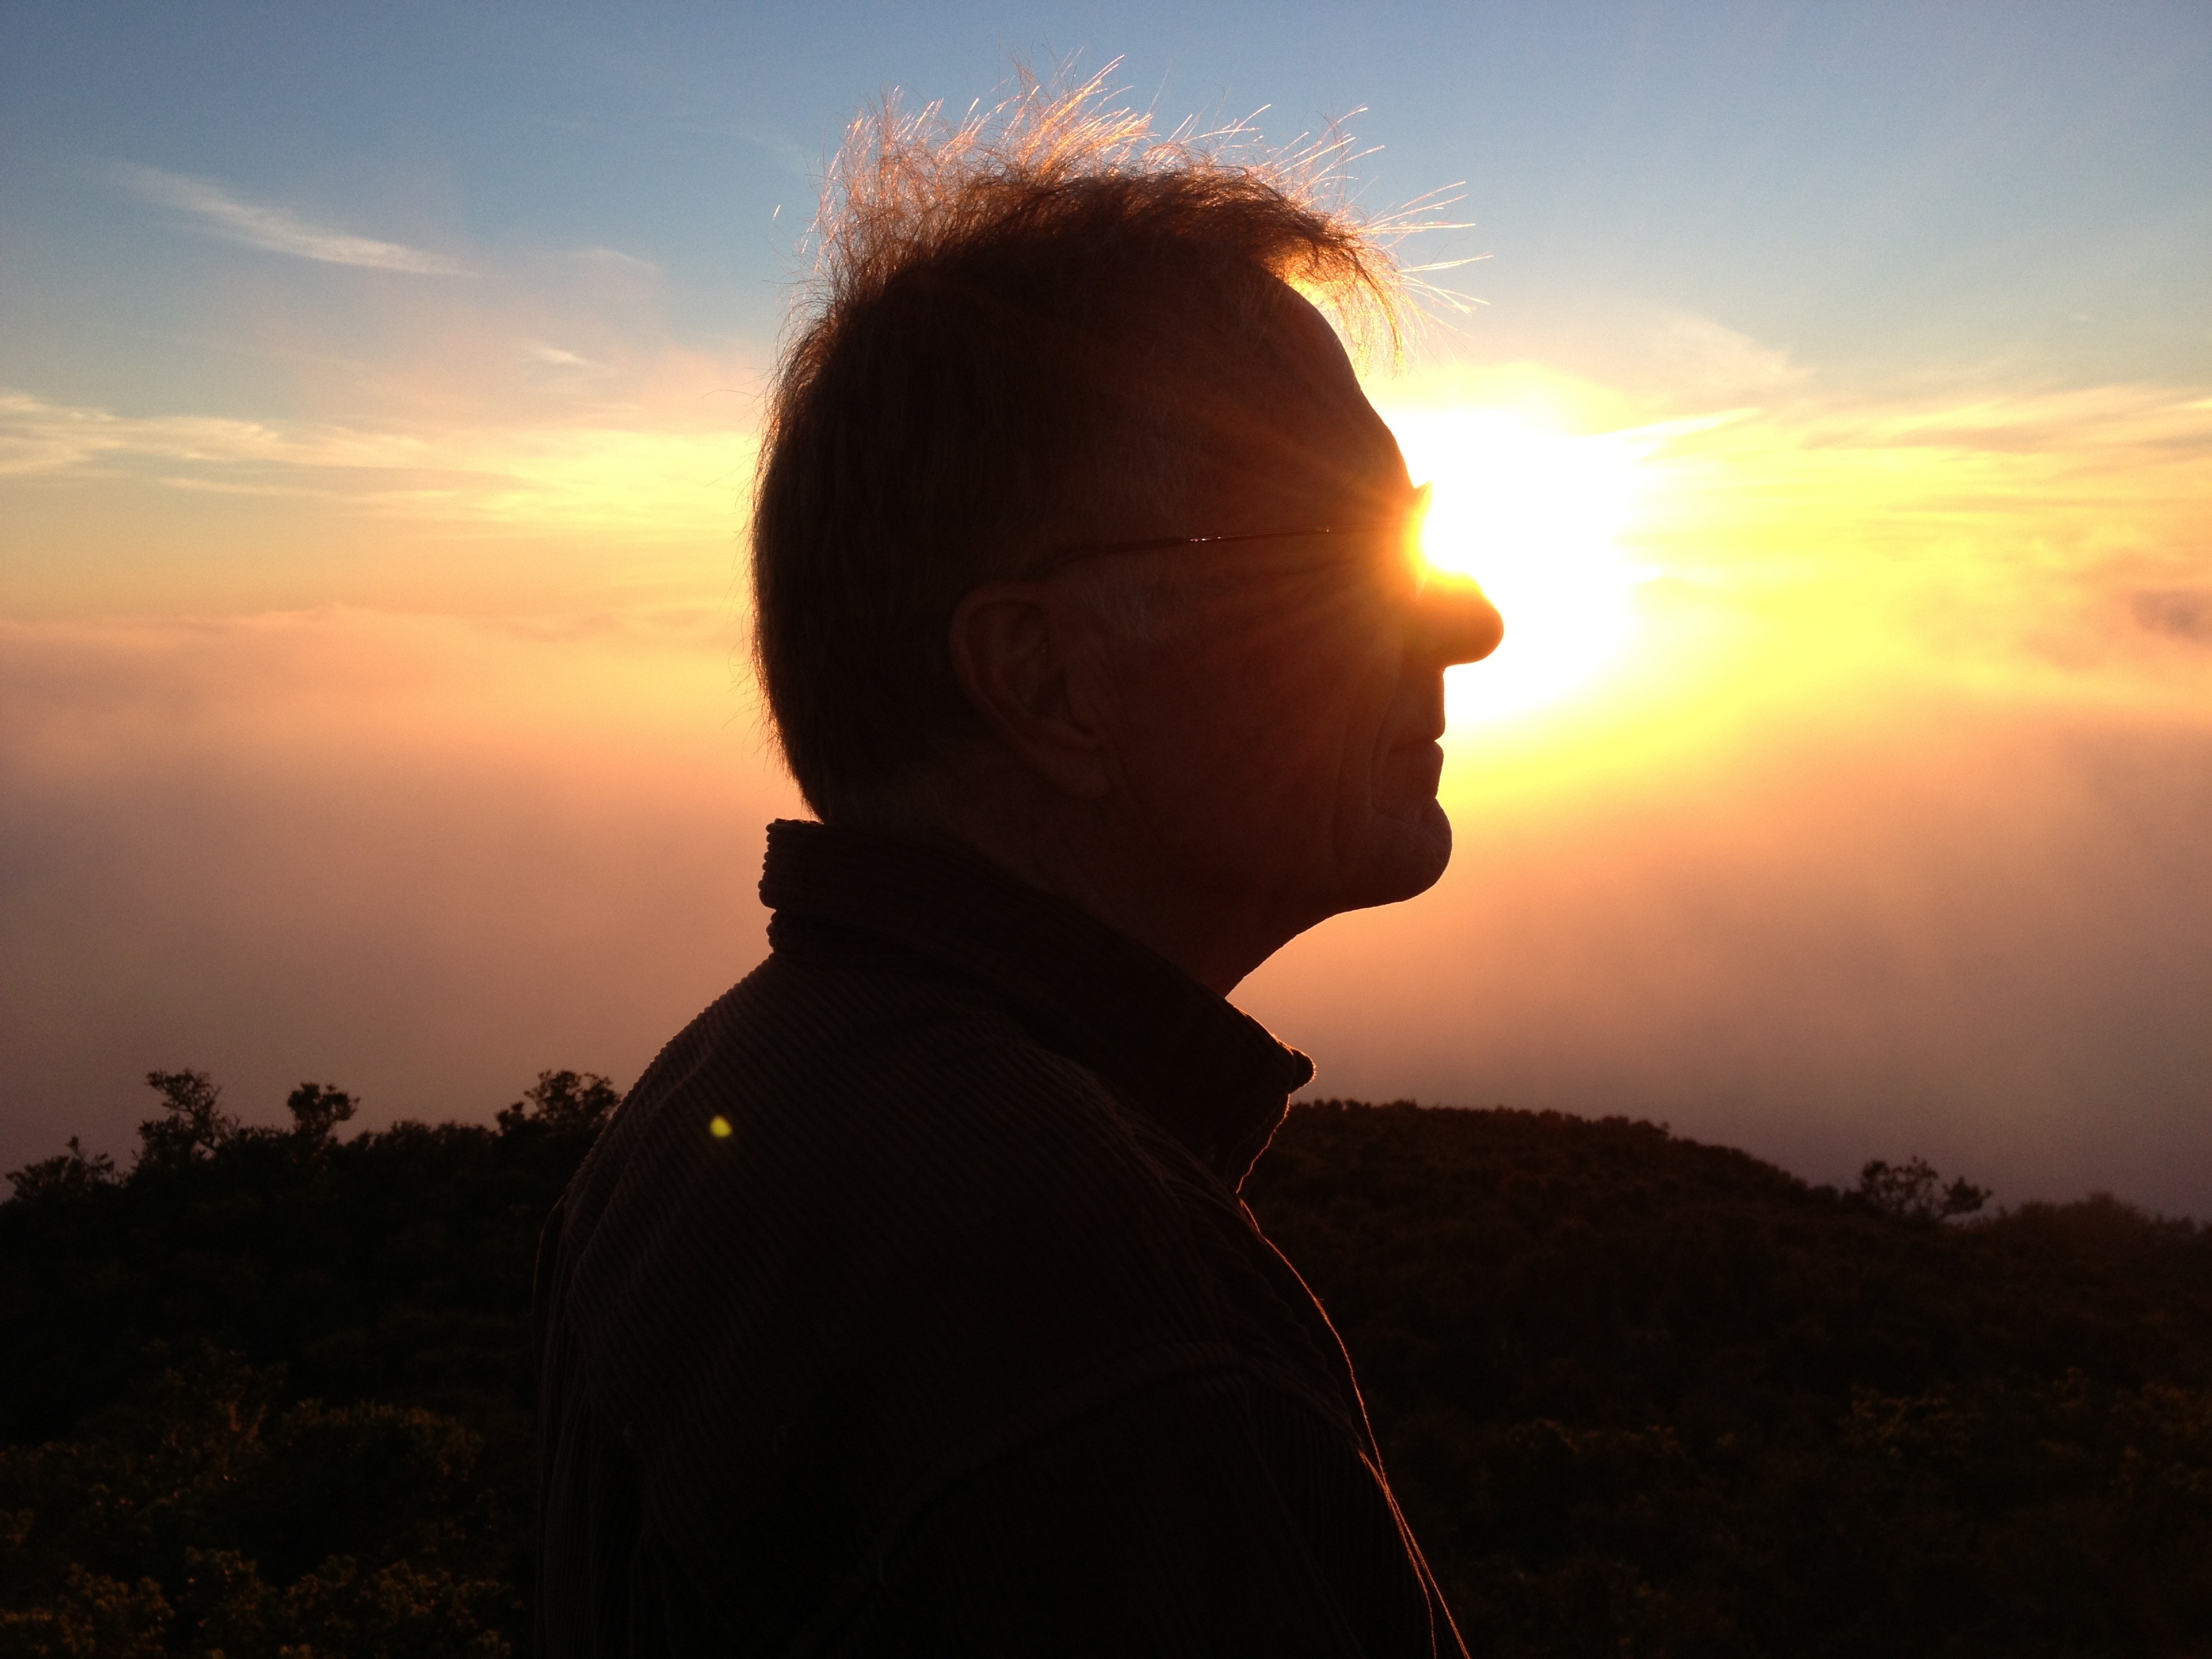
man, horizon, silhouette, person, mountain, light, cloud, sky, sun, sunrise, sunset, sunlight, morning, hill, dawn, dusk, evening, spiritual, energy, vision, transformation, inspiration, mindful, transcendence, atmospheric phenomenon, atmosphere of earth